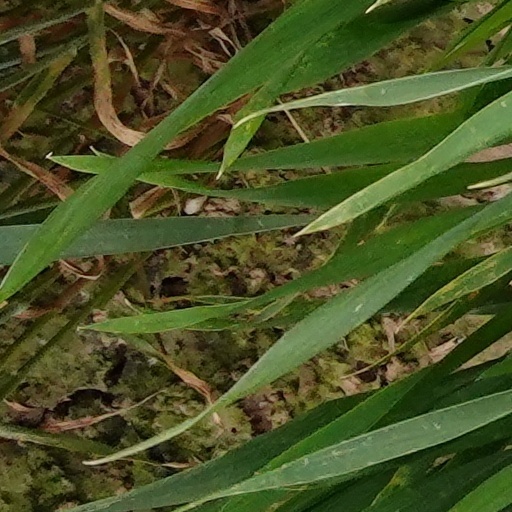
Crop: wheat